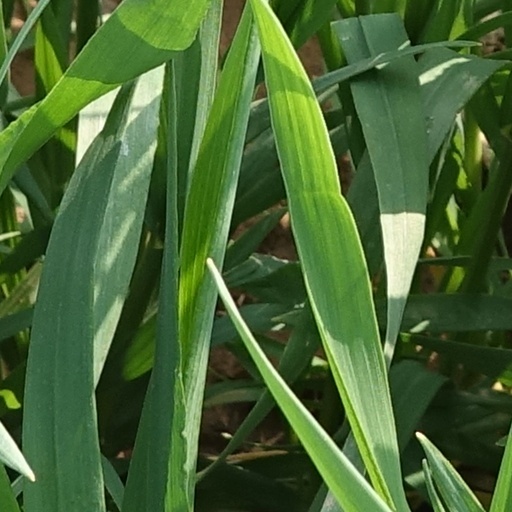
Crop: wheat